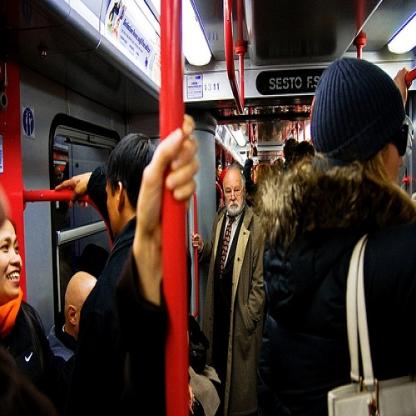
Scene: Indoor